Hockey sock

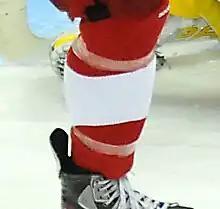
Cornell Big Red socks, with athletic tape

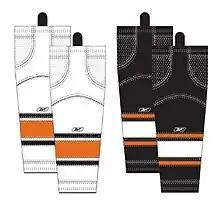
The home (light-colored socks) and away (dark-colored socks) of the Philadelphia Flyers

Hockey socks are ankle-to-thigh garments worn over protective gear by ice hockey players. They are form-fitting, and traditionally made of a cotton or synthetic rib-knit fabric.